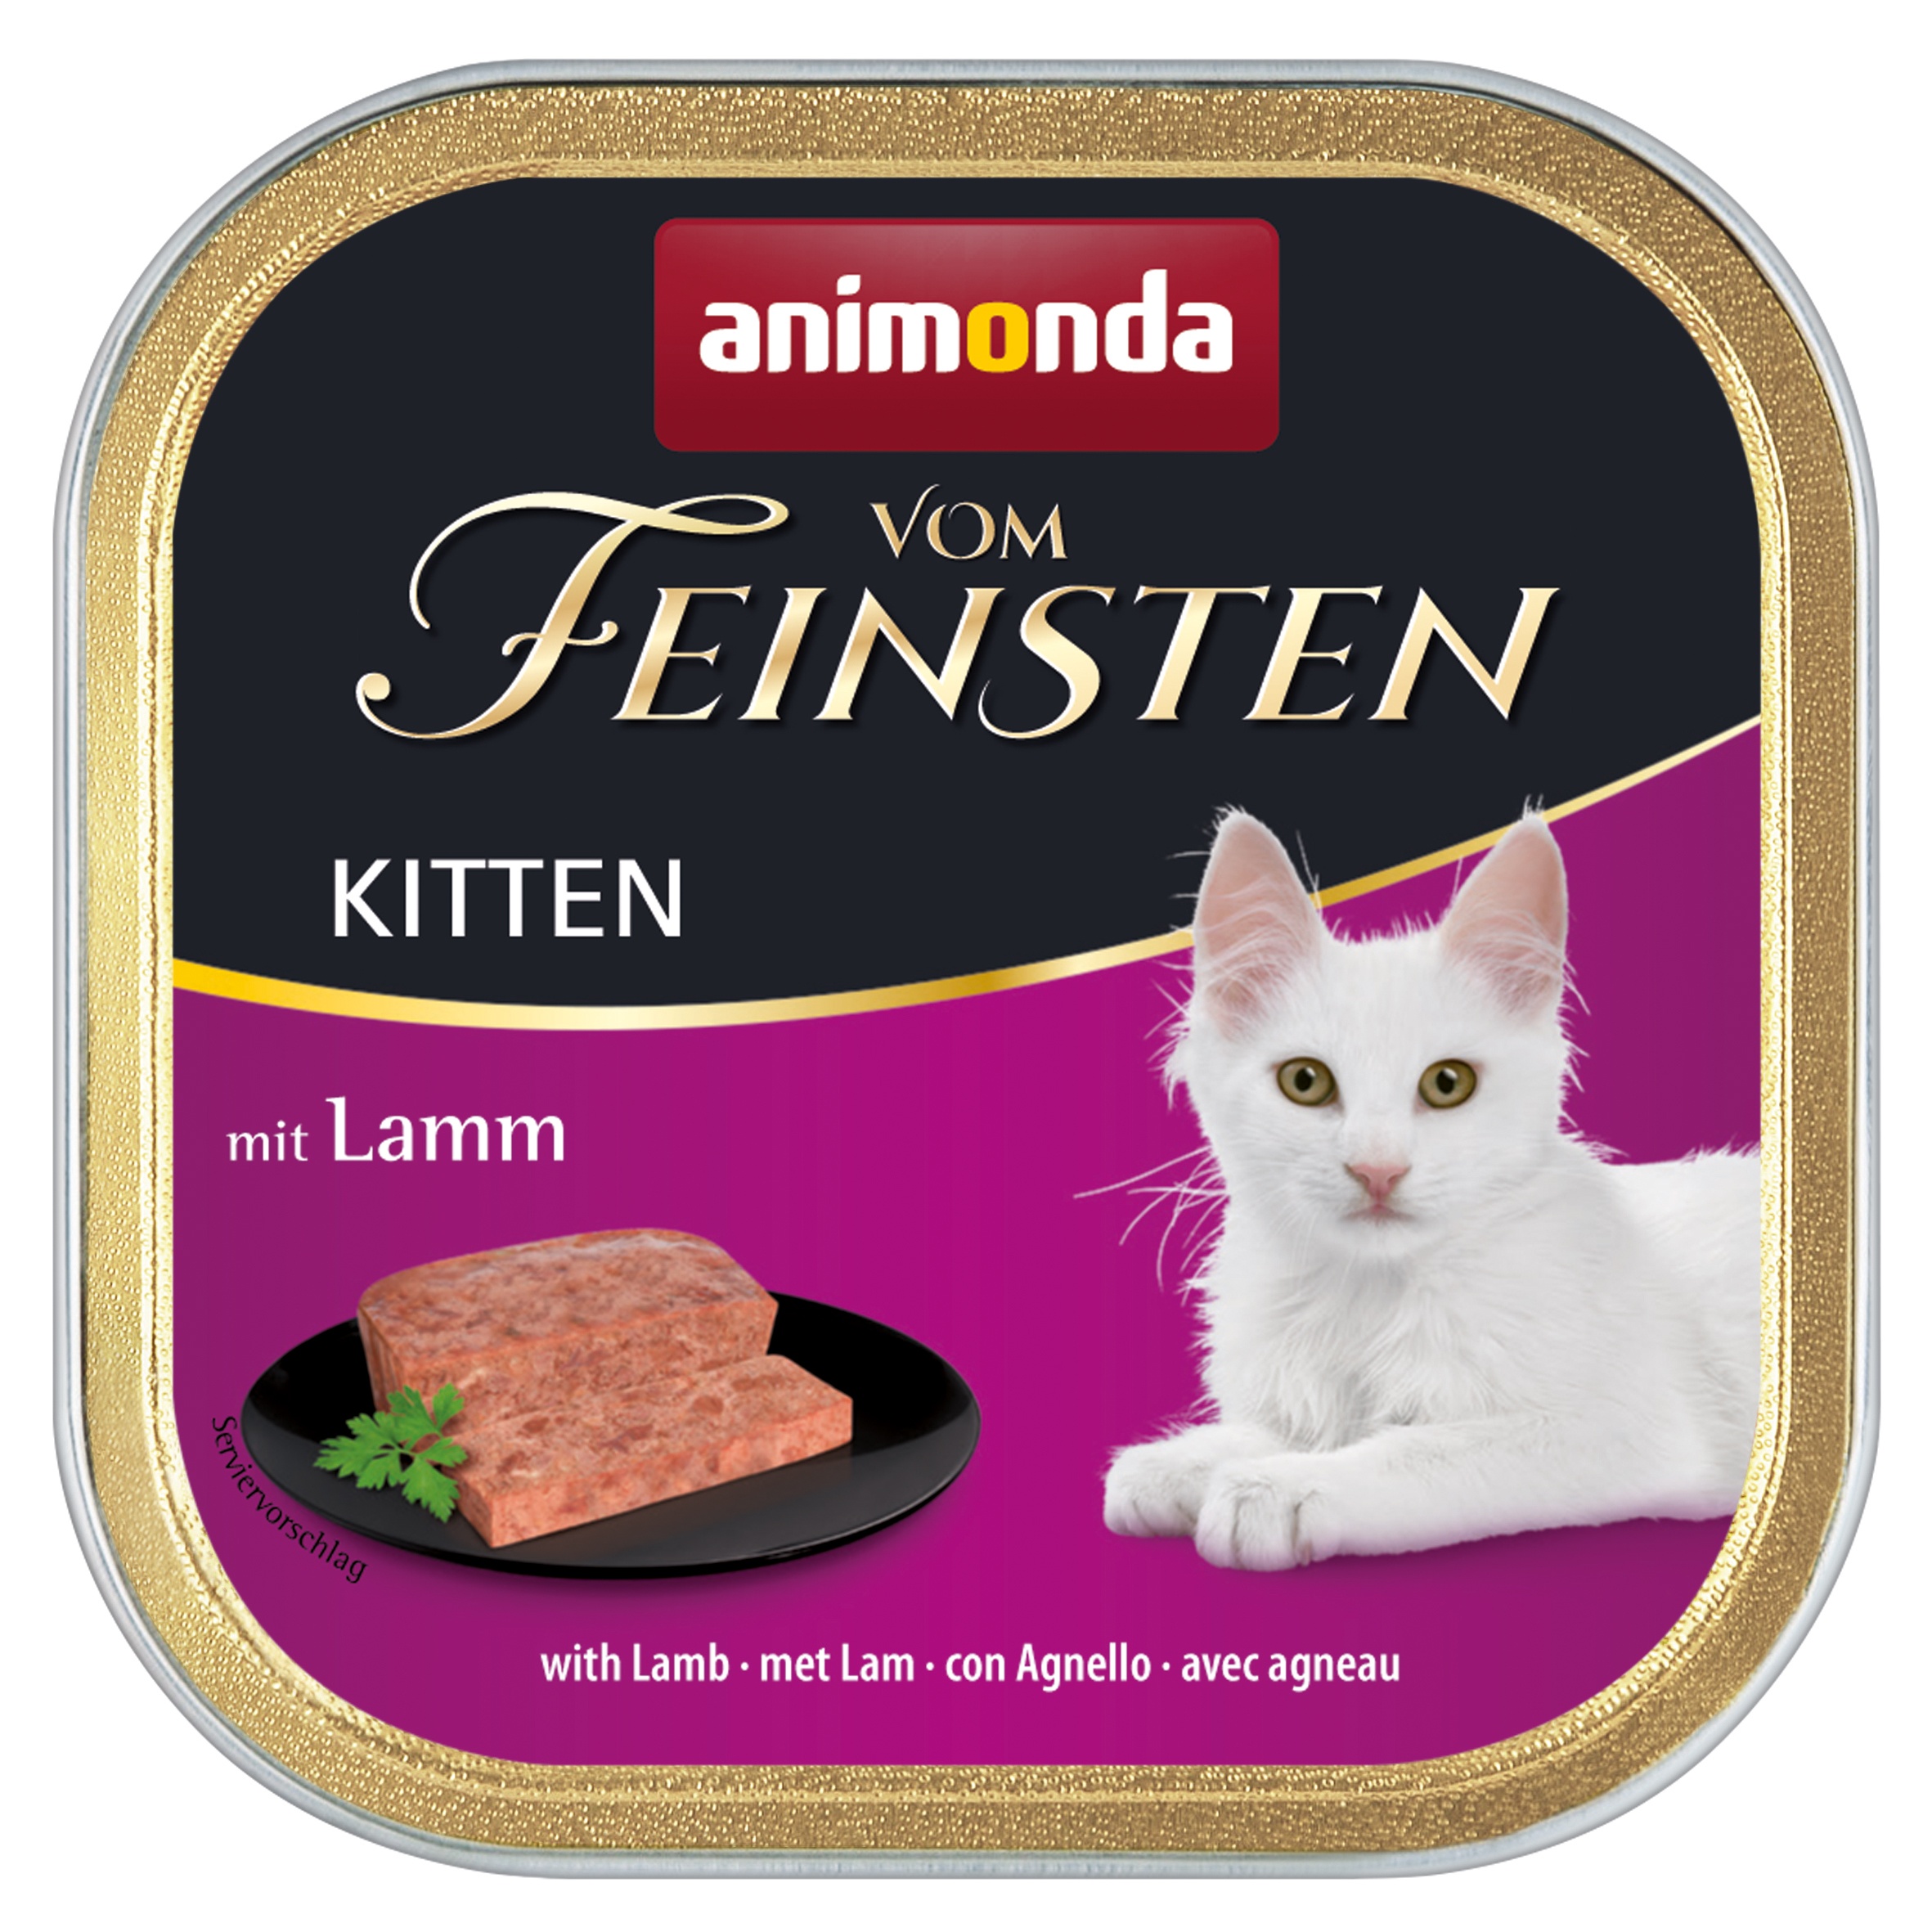
32x100g Vom Feinsten Kitten mit Lamm
Nur 32 Stk. à 100g erhältlich Kleinere Mengen auf Anfrage
Brand: Animonda
Category: Arts & Entertainment > Hobbies & Creative Arts > Musical Instruments > Woodwinds > Ocarinas > Inline Ocarinas